Turtle-Flambeau Flowage

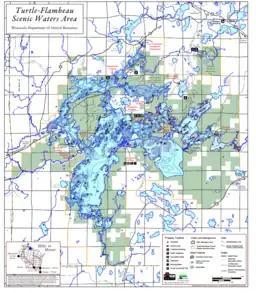

The Turtle-Flambeau Flowage is a lake in Iron County, Wisconsin. It has a maximum depth of 15 meters and is the seventh largest lake in the state of Wisconsin by surface area. The flowage is home to unique wetland patterns and plant species as well as several species of sport and game fish, including musky, panfish, largemouth bass, smallmouth bass, northern pike, walleye and sturgeon. The lake's water clarity is low, but can vary in different locations. Fishing, camping, boating, and hunting are popular activities on the flowage, and Ojibwe people traditionally harvest fish and game on the lake. Environmental concerns on the flowage include mercury contamination, algal blooms, and several types of invasive species.